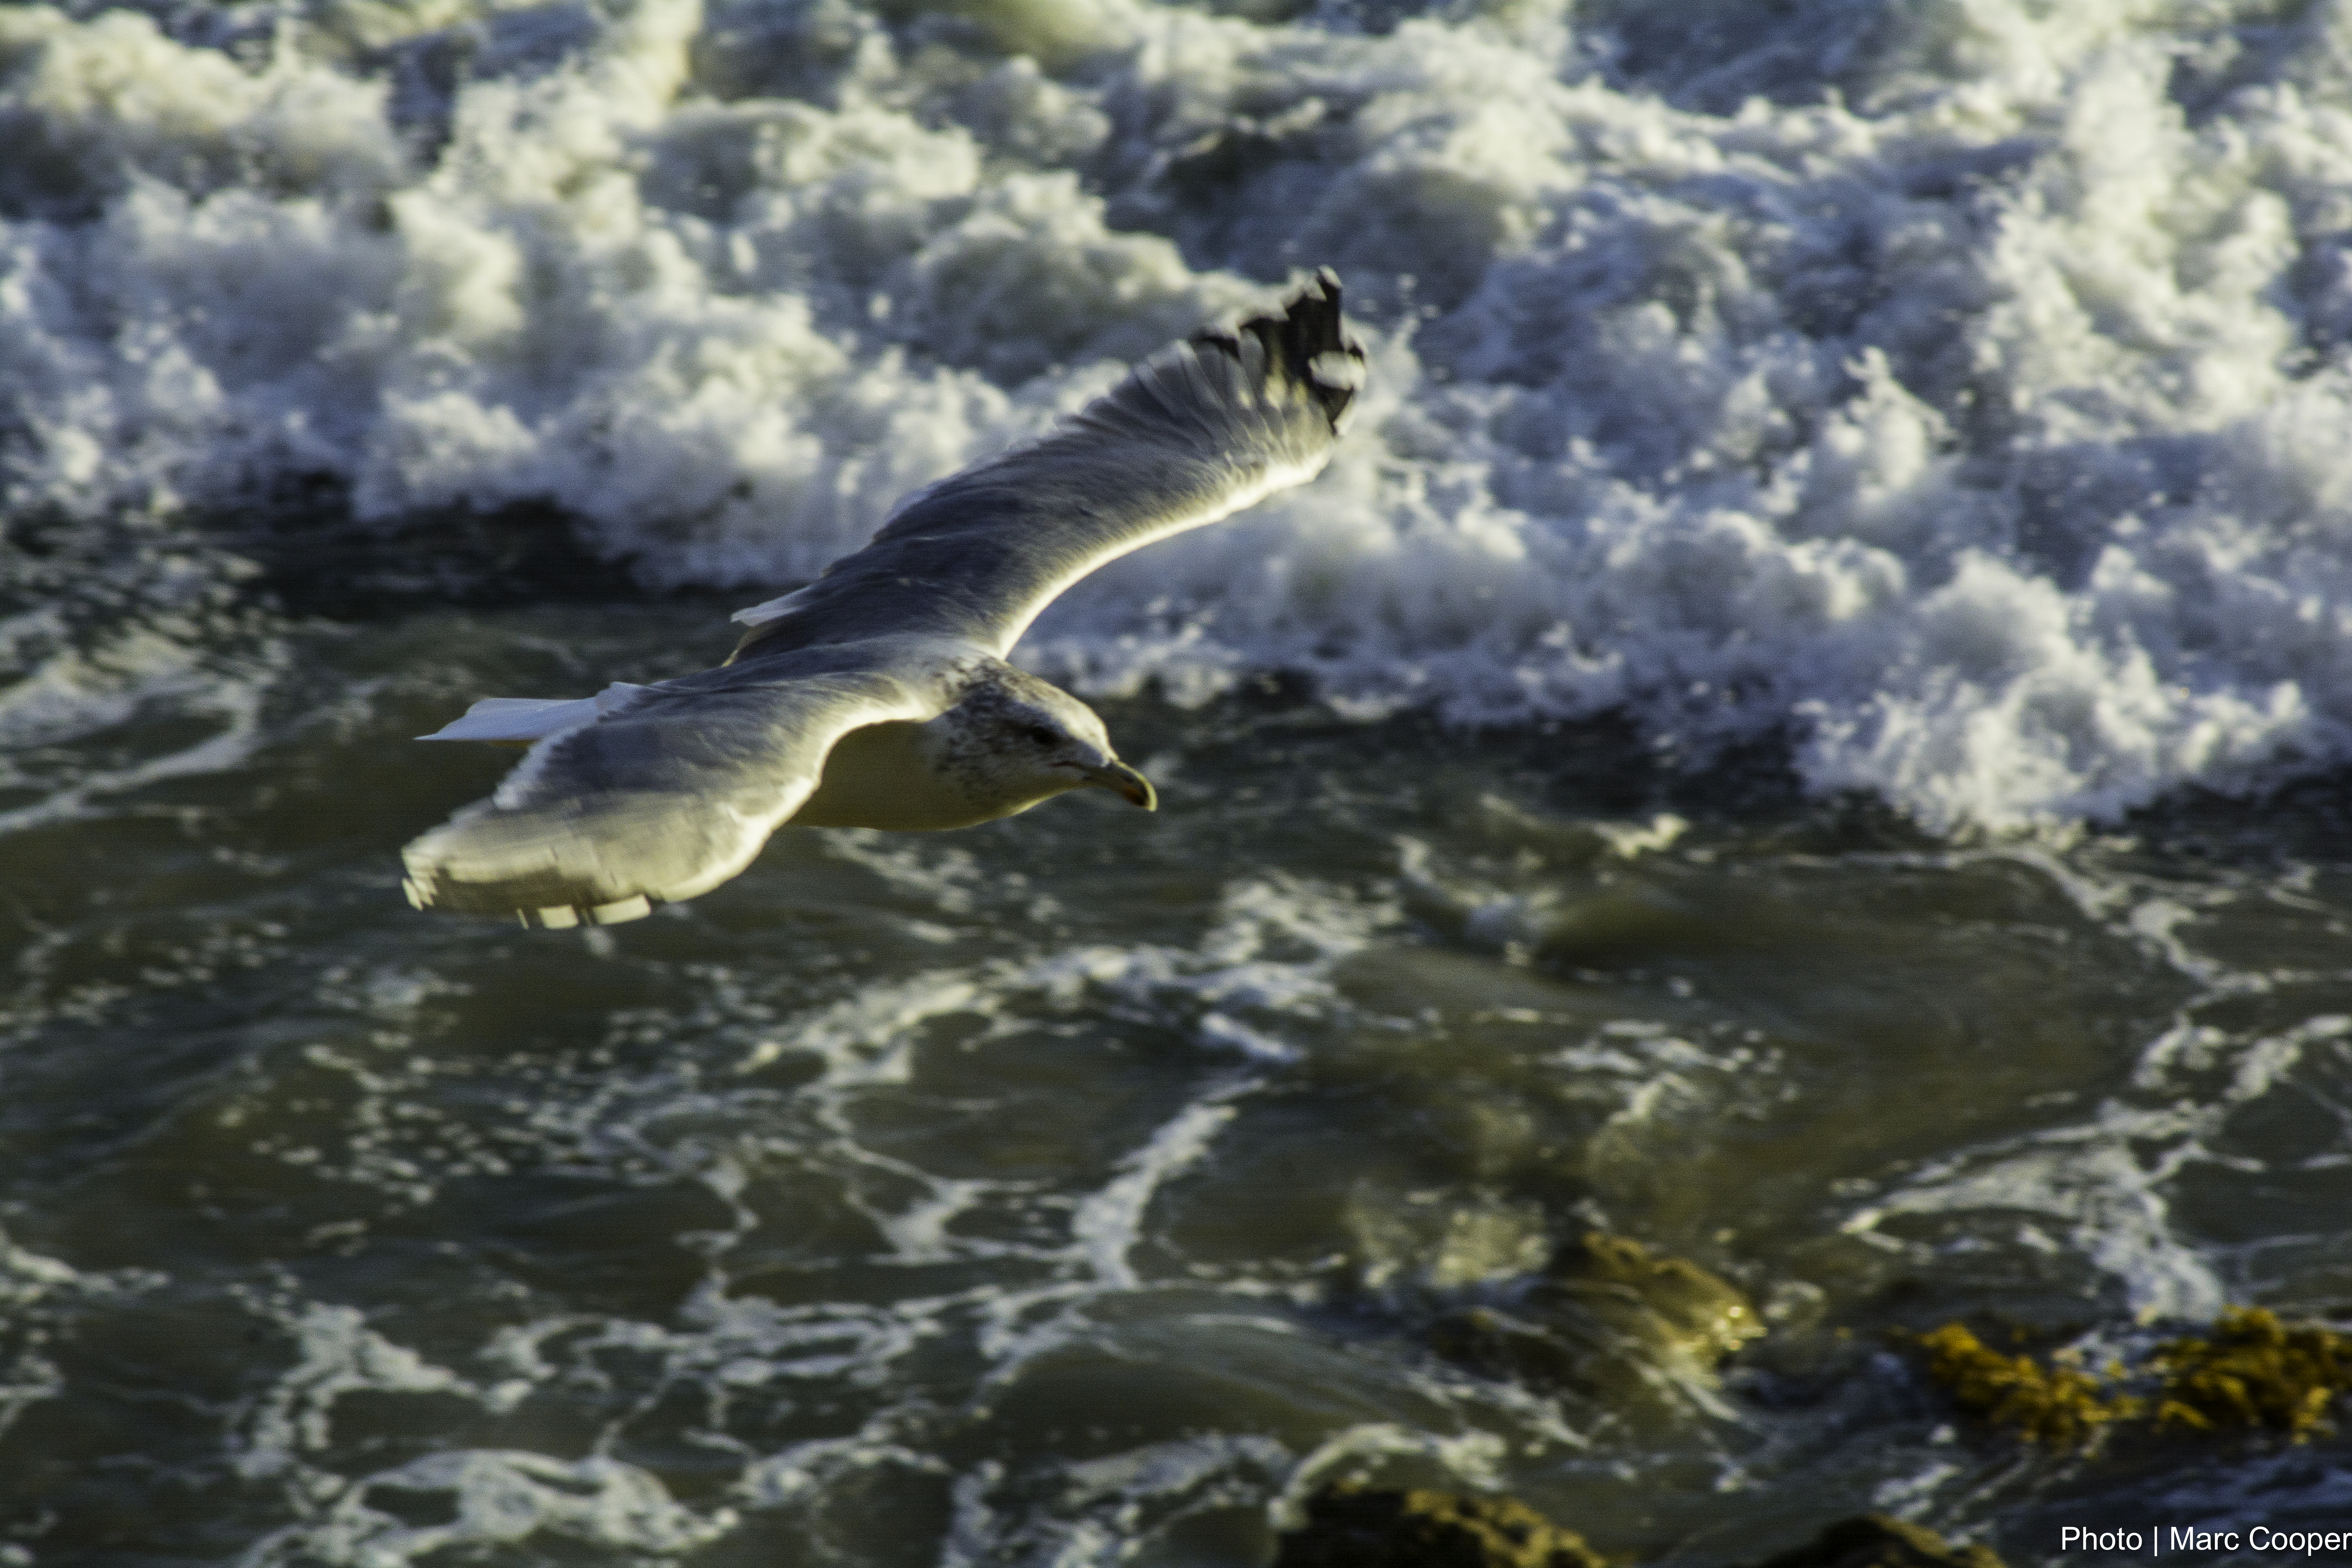
sea, ocean, fish, birds, gulls, seagulls, oceanbirds, rockybeaches, marine mammal, marine biology, pacificcoastpchelmatadorstatebeachlosangelesbeaches